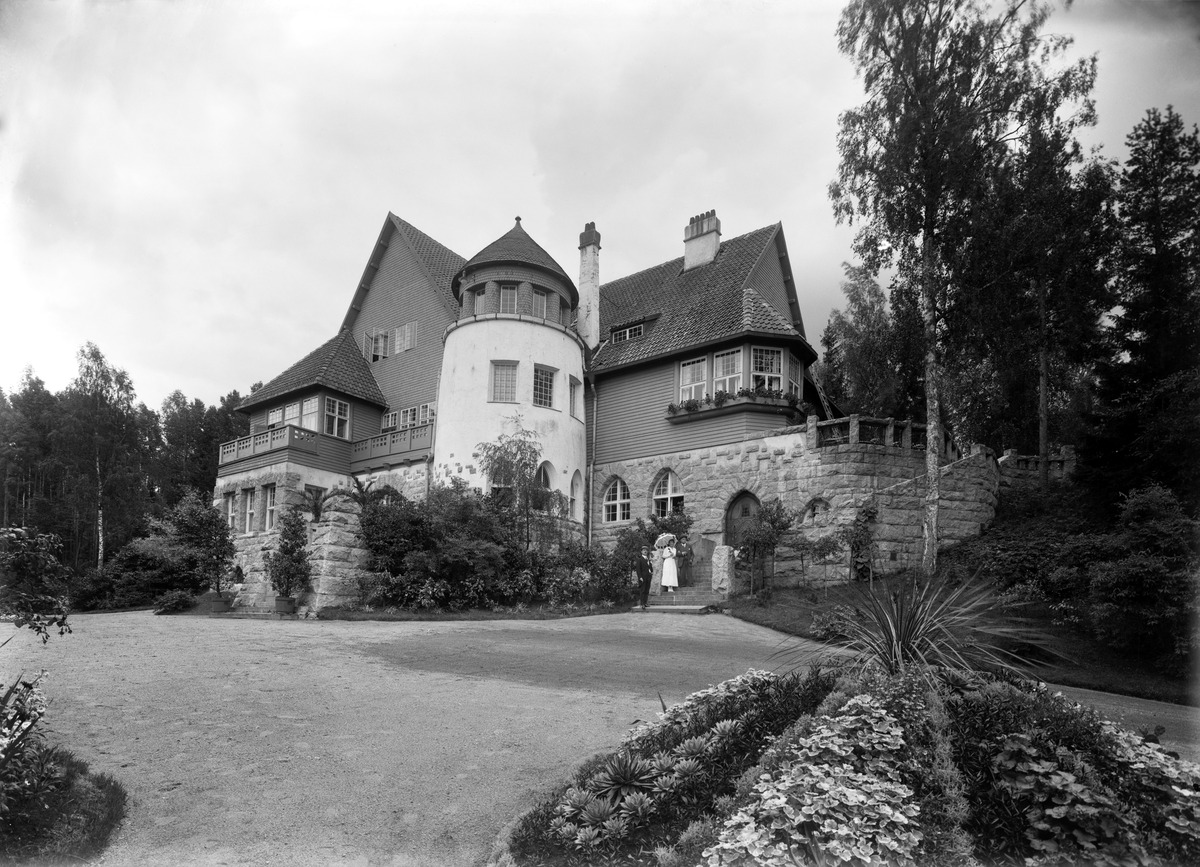
Hvittorp, päärakennus
sisällön kuvaus: Hvittorp, päärakennus.

Villa Hvittorpin rakennutti nuottiliikkeen omistaja Robert Emil Westerlund kesähuvilakseen 1902.

Villan ovat suunnitelleet arkkitehdit Herman Gesellius, Armas Lindgren ja Eliel Saarinen. mustavalkoinen
Kuvaaja: Sundström, Eric, valokuvaaja
Ajankohta: kuvausaika 1902 n.
Paikka: Suomi, Uusimaa, Kirkkonummi, Hvittorpintie 245, 02430 Masala
Aiheet: rakennukset, pihat, ihmiset, kadut, puut